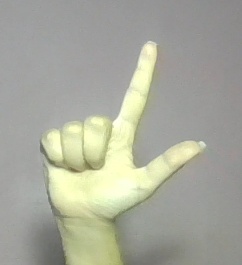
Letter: laam